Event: Nepal Earthquake
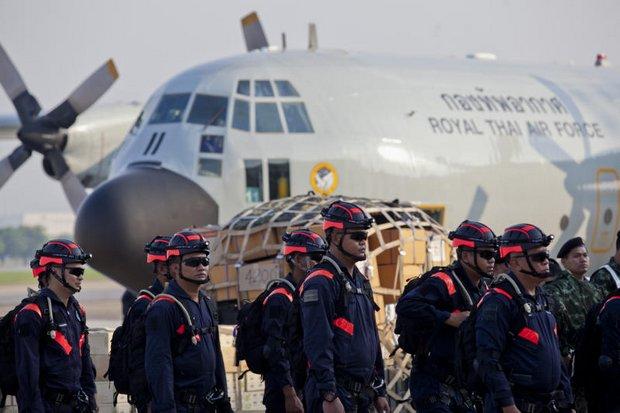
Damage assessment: no_damage